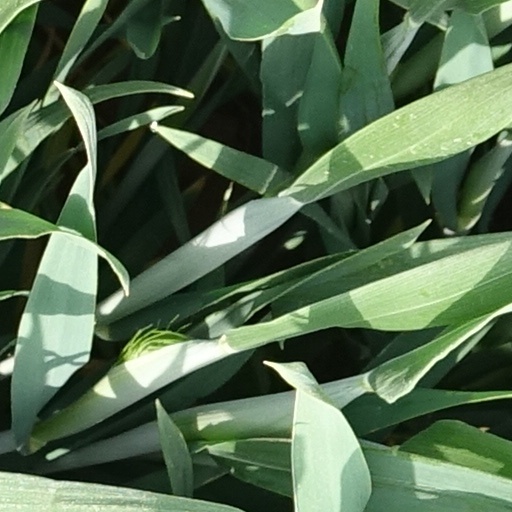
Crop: wheat